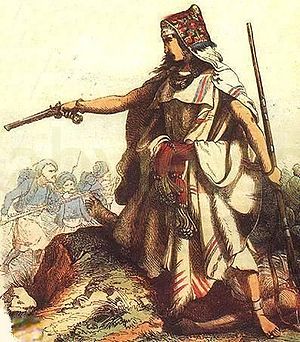
Kabyle-folket / Historie / Under fransk kolonistyre
Lalla Fatma N'Soumer fra Tariqa ledte modstandskampen mod den franske kolonisering 1851–57.
Kabyle-folket er en berbisk etnisk gruppe hovedsageligt bosat i Algeriet. 25% af kabylerne bor i Algeriets hovedstad Algier og de fleste andre bor i regionen Kabylien.